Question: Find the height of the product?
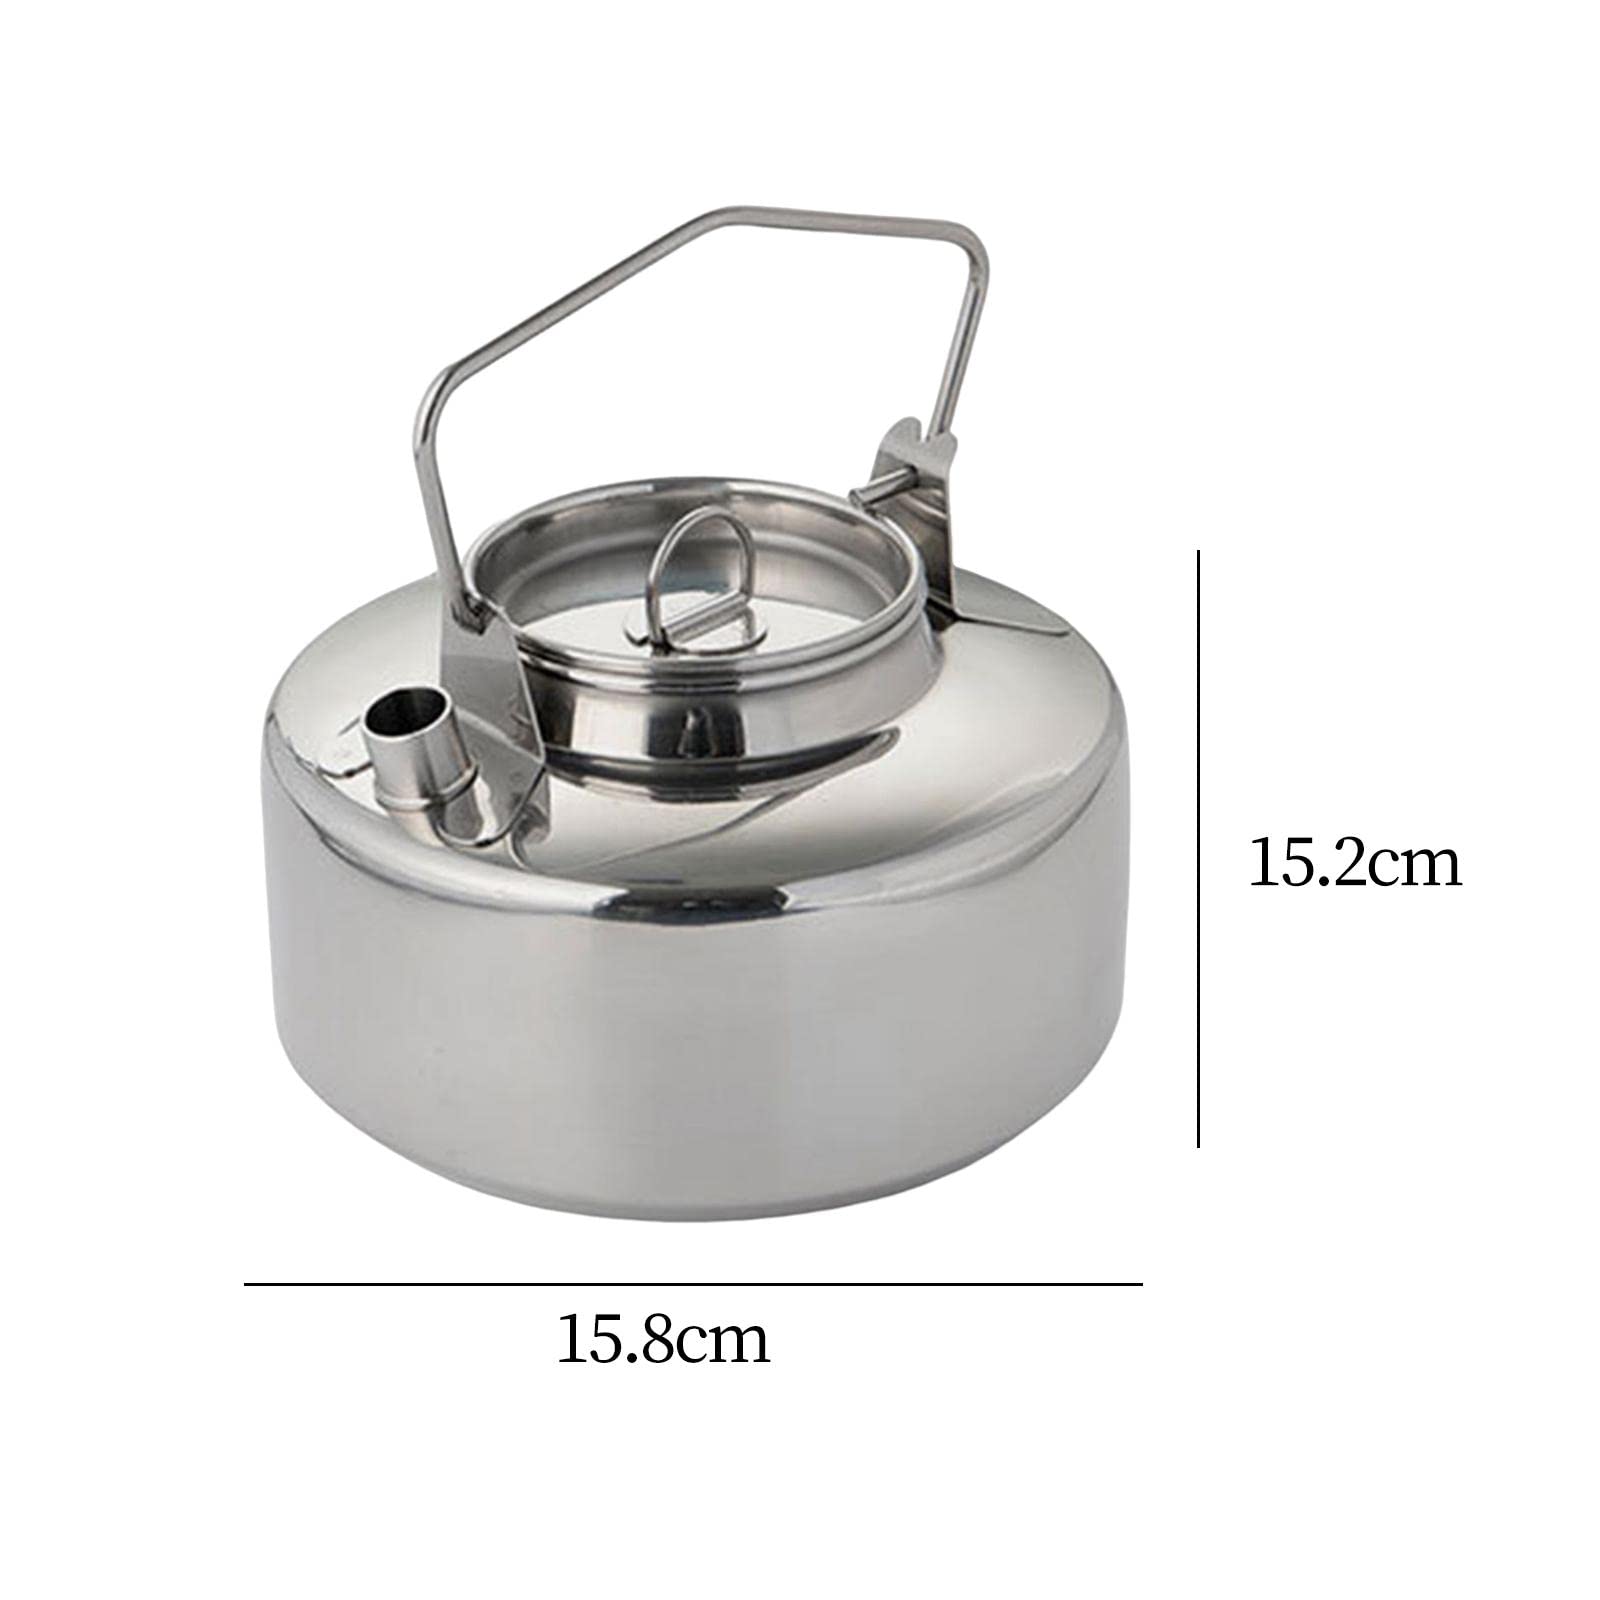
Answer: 15.2 centimetre